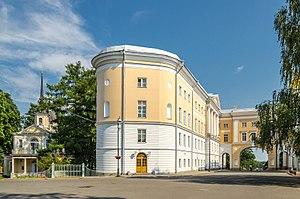
Le batiment du Lycée impérial de Tsarskoïe Selo dans la ville de Pouchkine, à Saint-Pétersbourg, en Russie. Italiano: Il cortile del Liceo imperiale di Carskoe Selo, nelle vicinanze di San Pietroburgo, Russia. Русский: Здание Царскосельского лицея, Санкт-Петербург This is a photo of a cultural heritage object in Russia, number: 7810475000 This template and pages using it are maintained by the Russian WLM team. Please read the guidelines before making any changes that can affect the monuments database!
Le lycée impérial de Tsarskoïe Selo, ouvert le 19 octobre 1811 à Pouchkine, était un établissement destiné à l'éducation de la jeunesse aristocratique russe. Des jeunes gens nobles, âgés de dix à douze ans, y ont été admis pour étudier le programme des classes supérieures de l'école secondaire classique durant les trois premières années, les trois années suivantes comprenaient les matières universitaires.